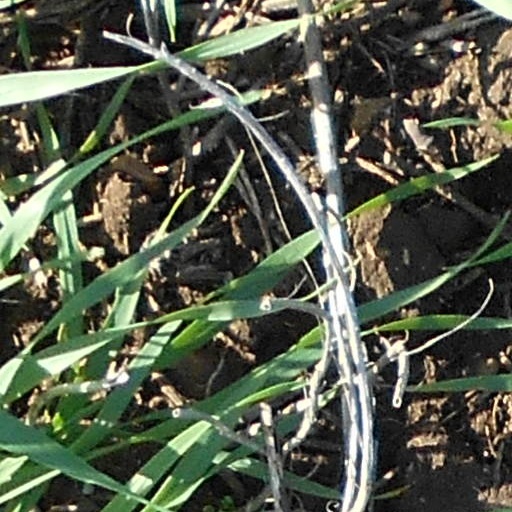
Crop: wheat